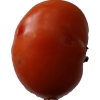
Label: tomato